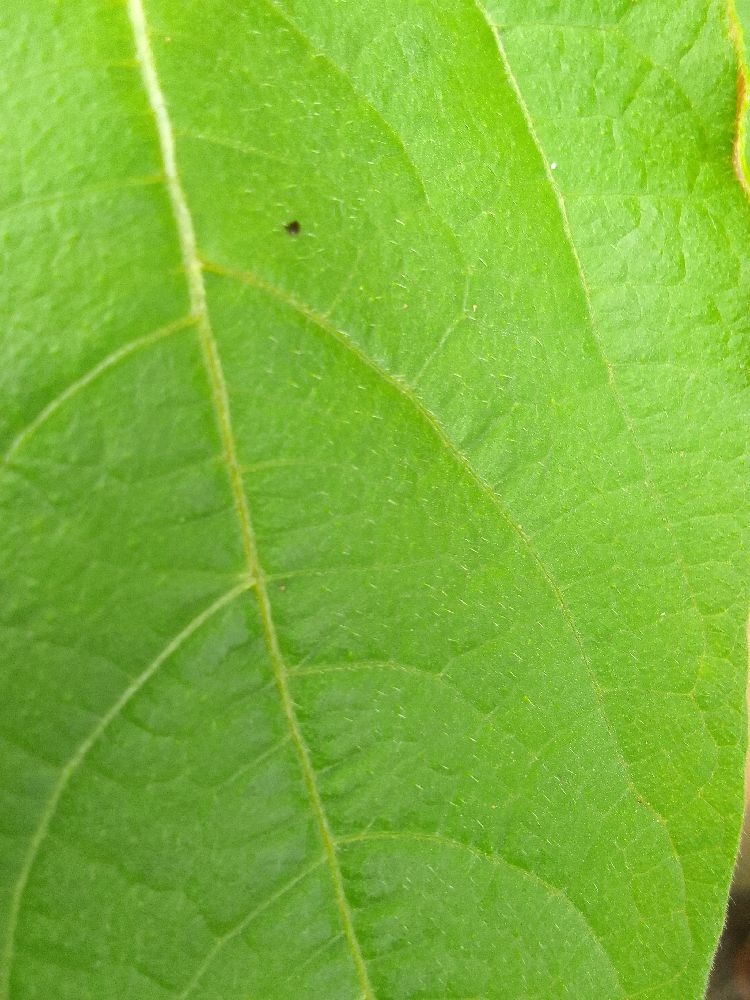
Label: healthy